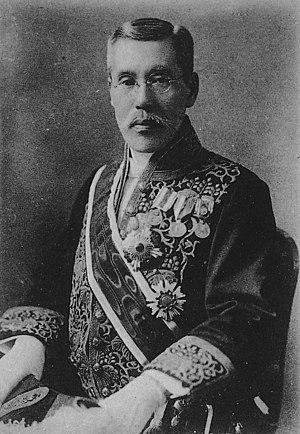
Hiranuma Kiichirō était un homme d'État japonais et le trente-cinquième Premier ministre du Japon du 5 janvier 1939 au 30 août 1939.